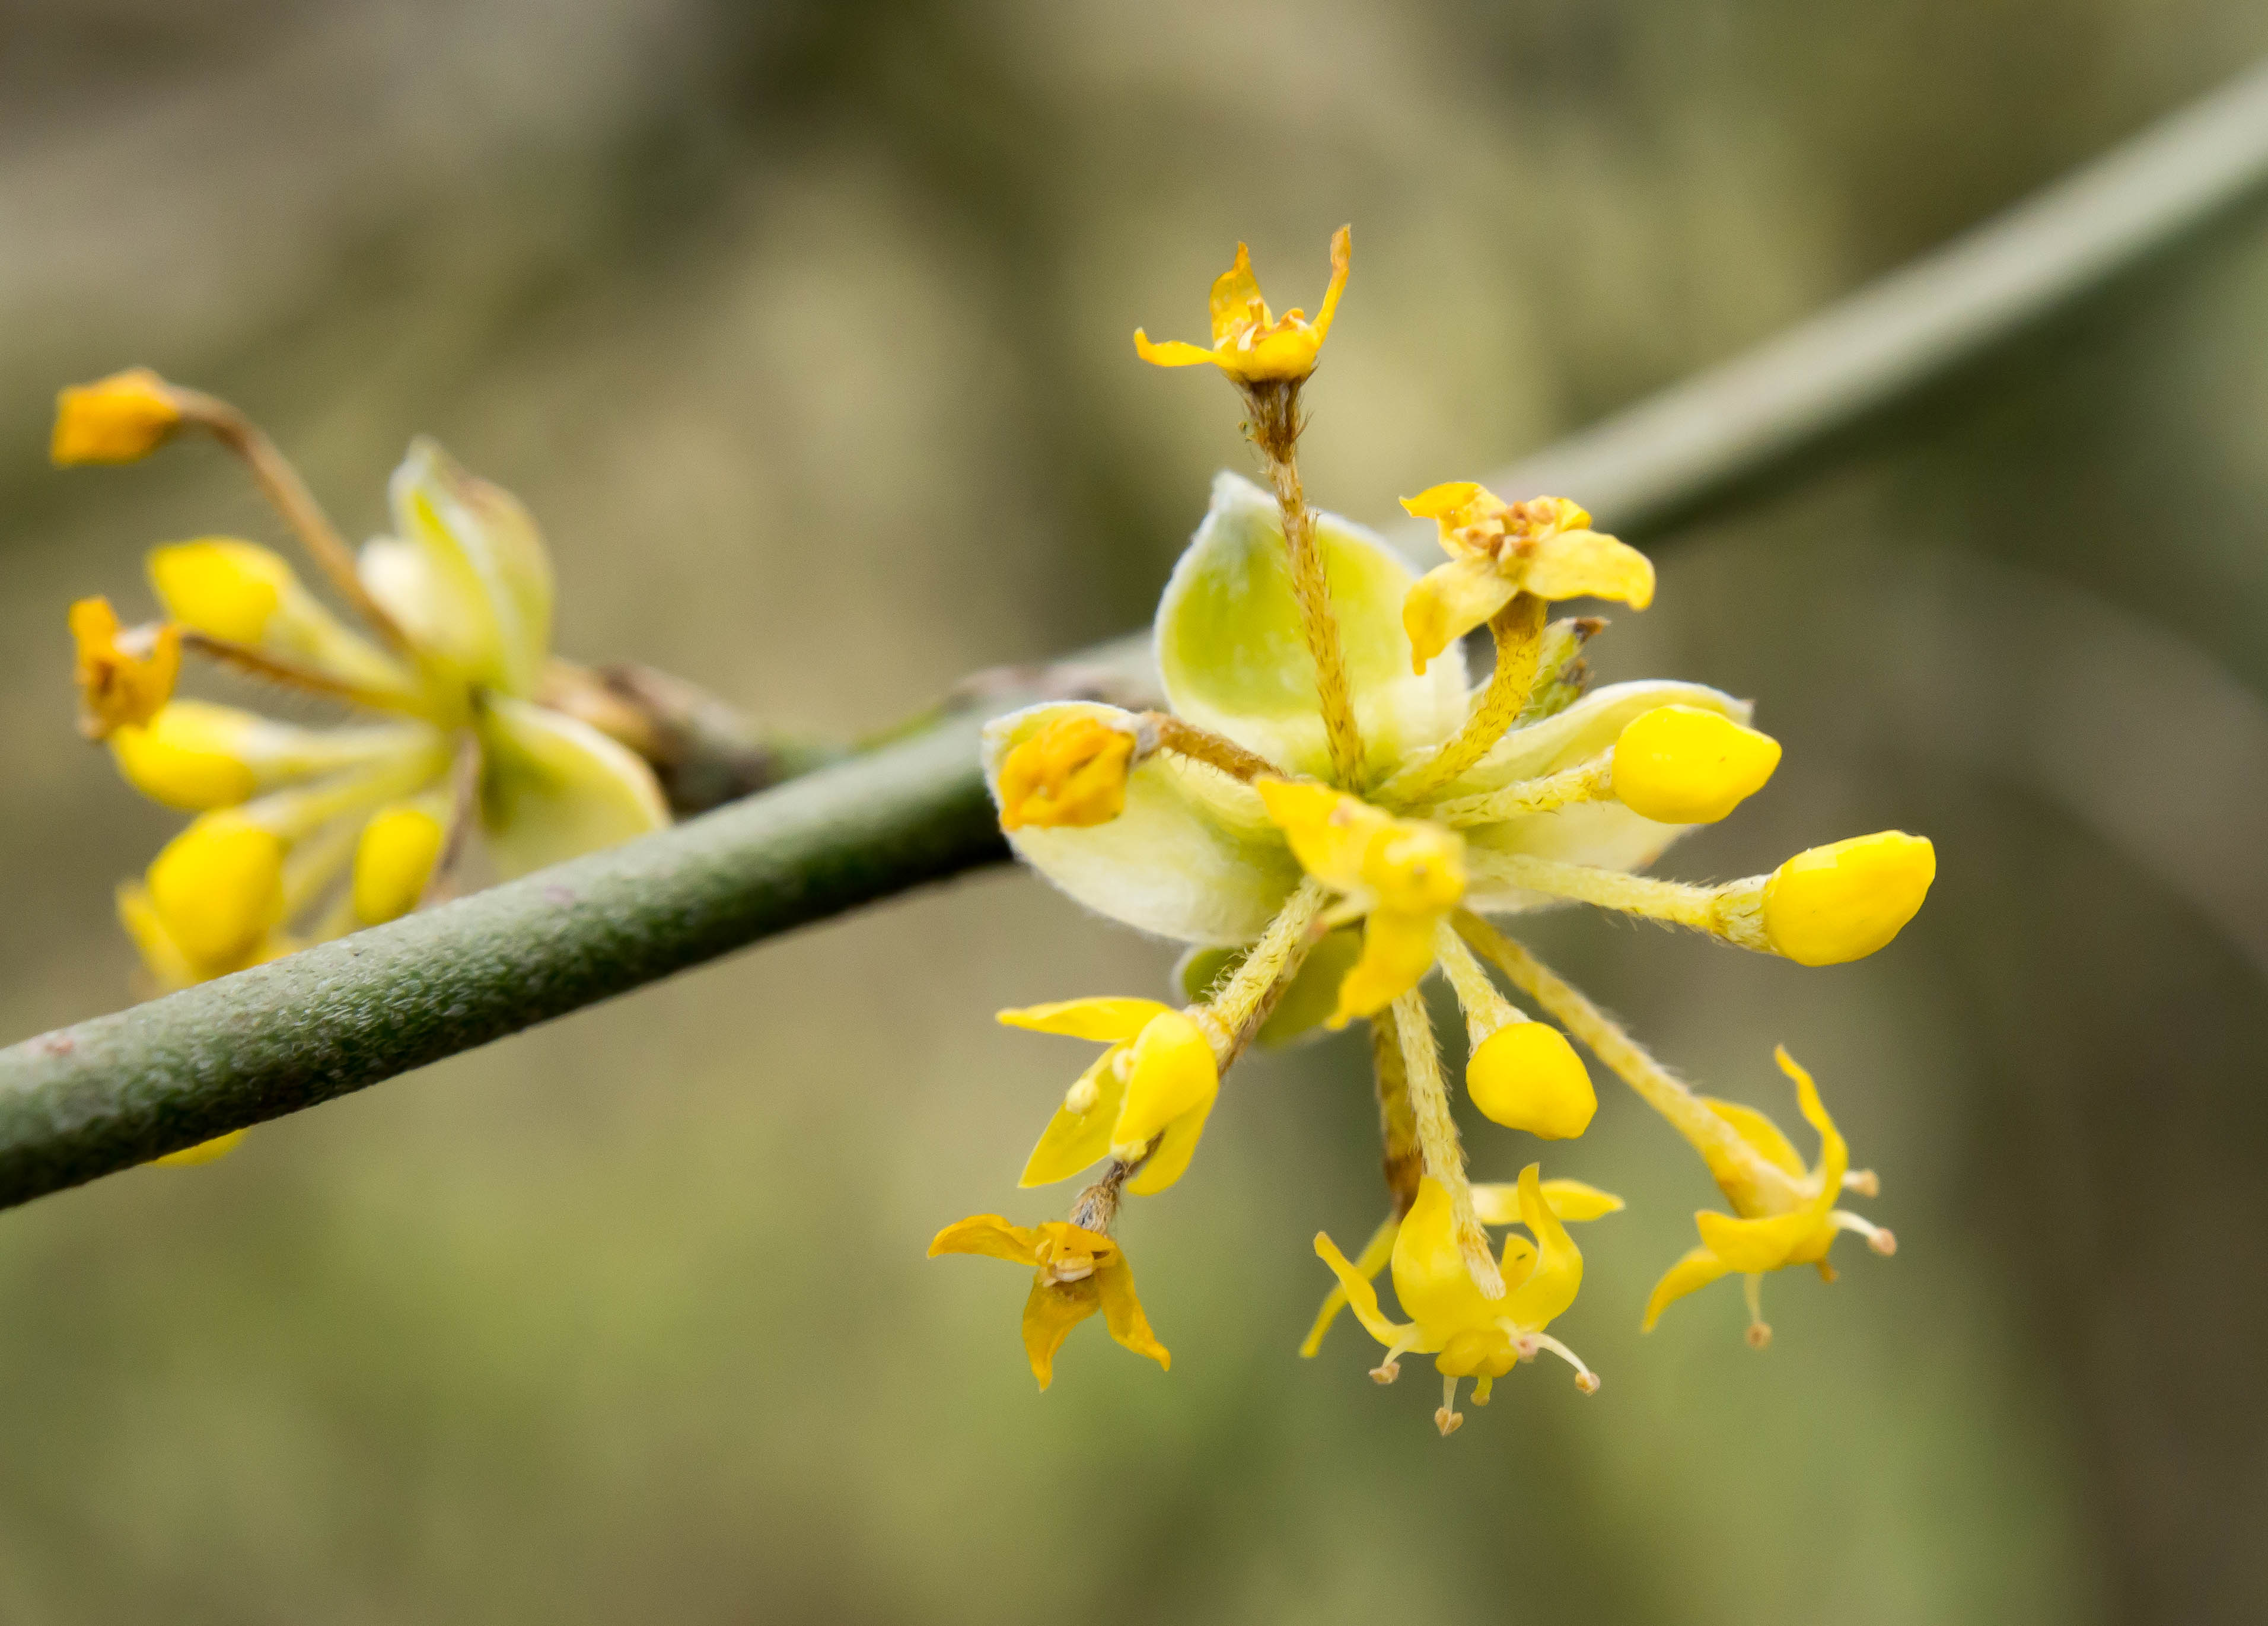
nature, branch, blossom, plant, photography, leaf, flower, food, produce, botany, yellow, flora, wildflower, close up, shrub, macro photography, flowering plant, plant stem, land plant